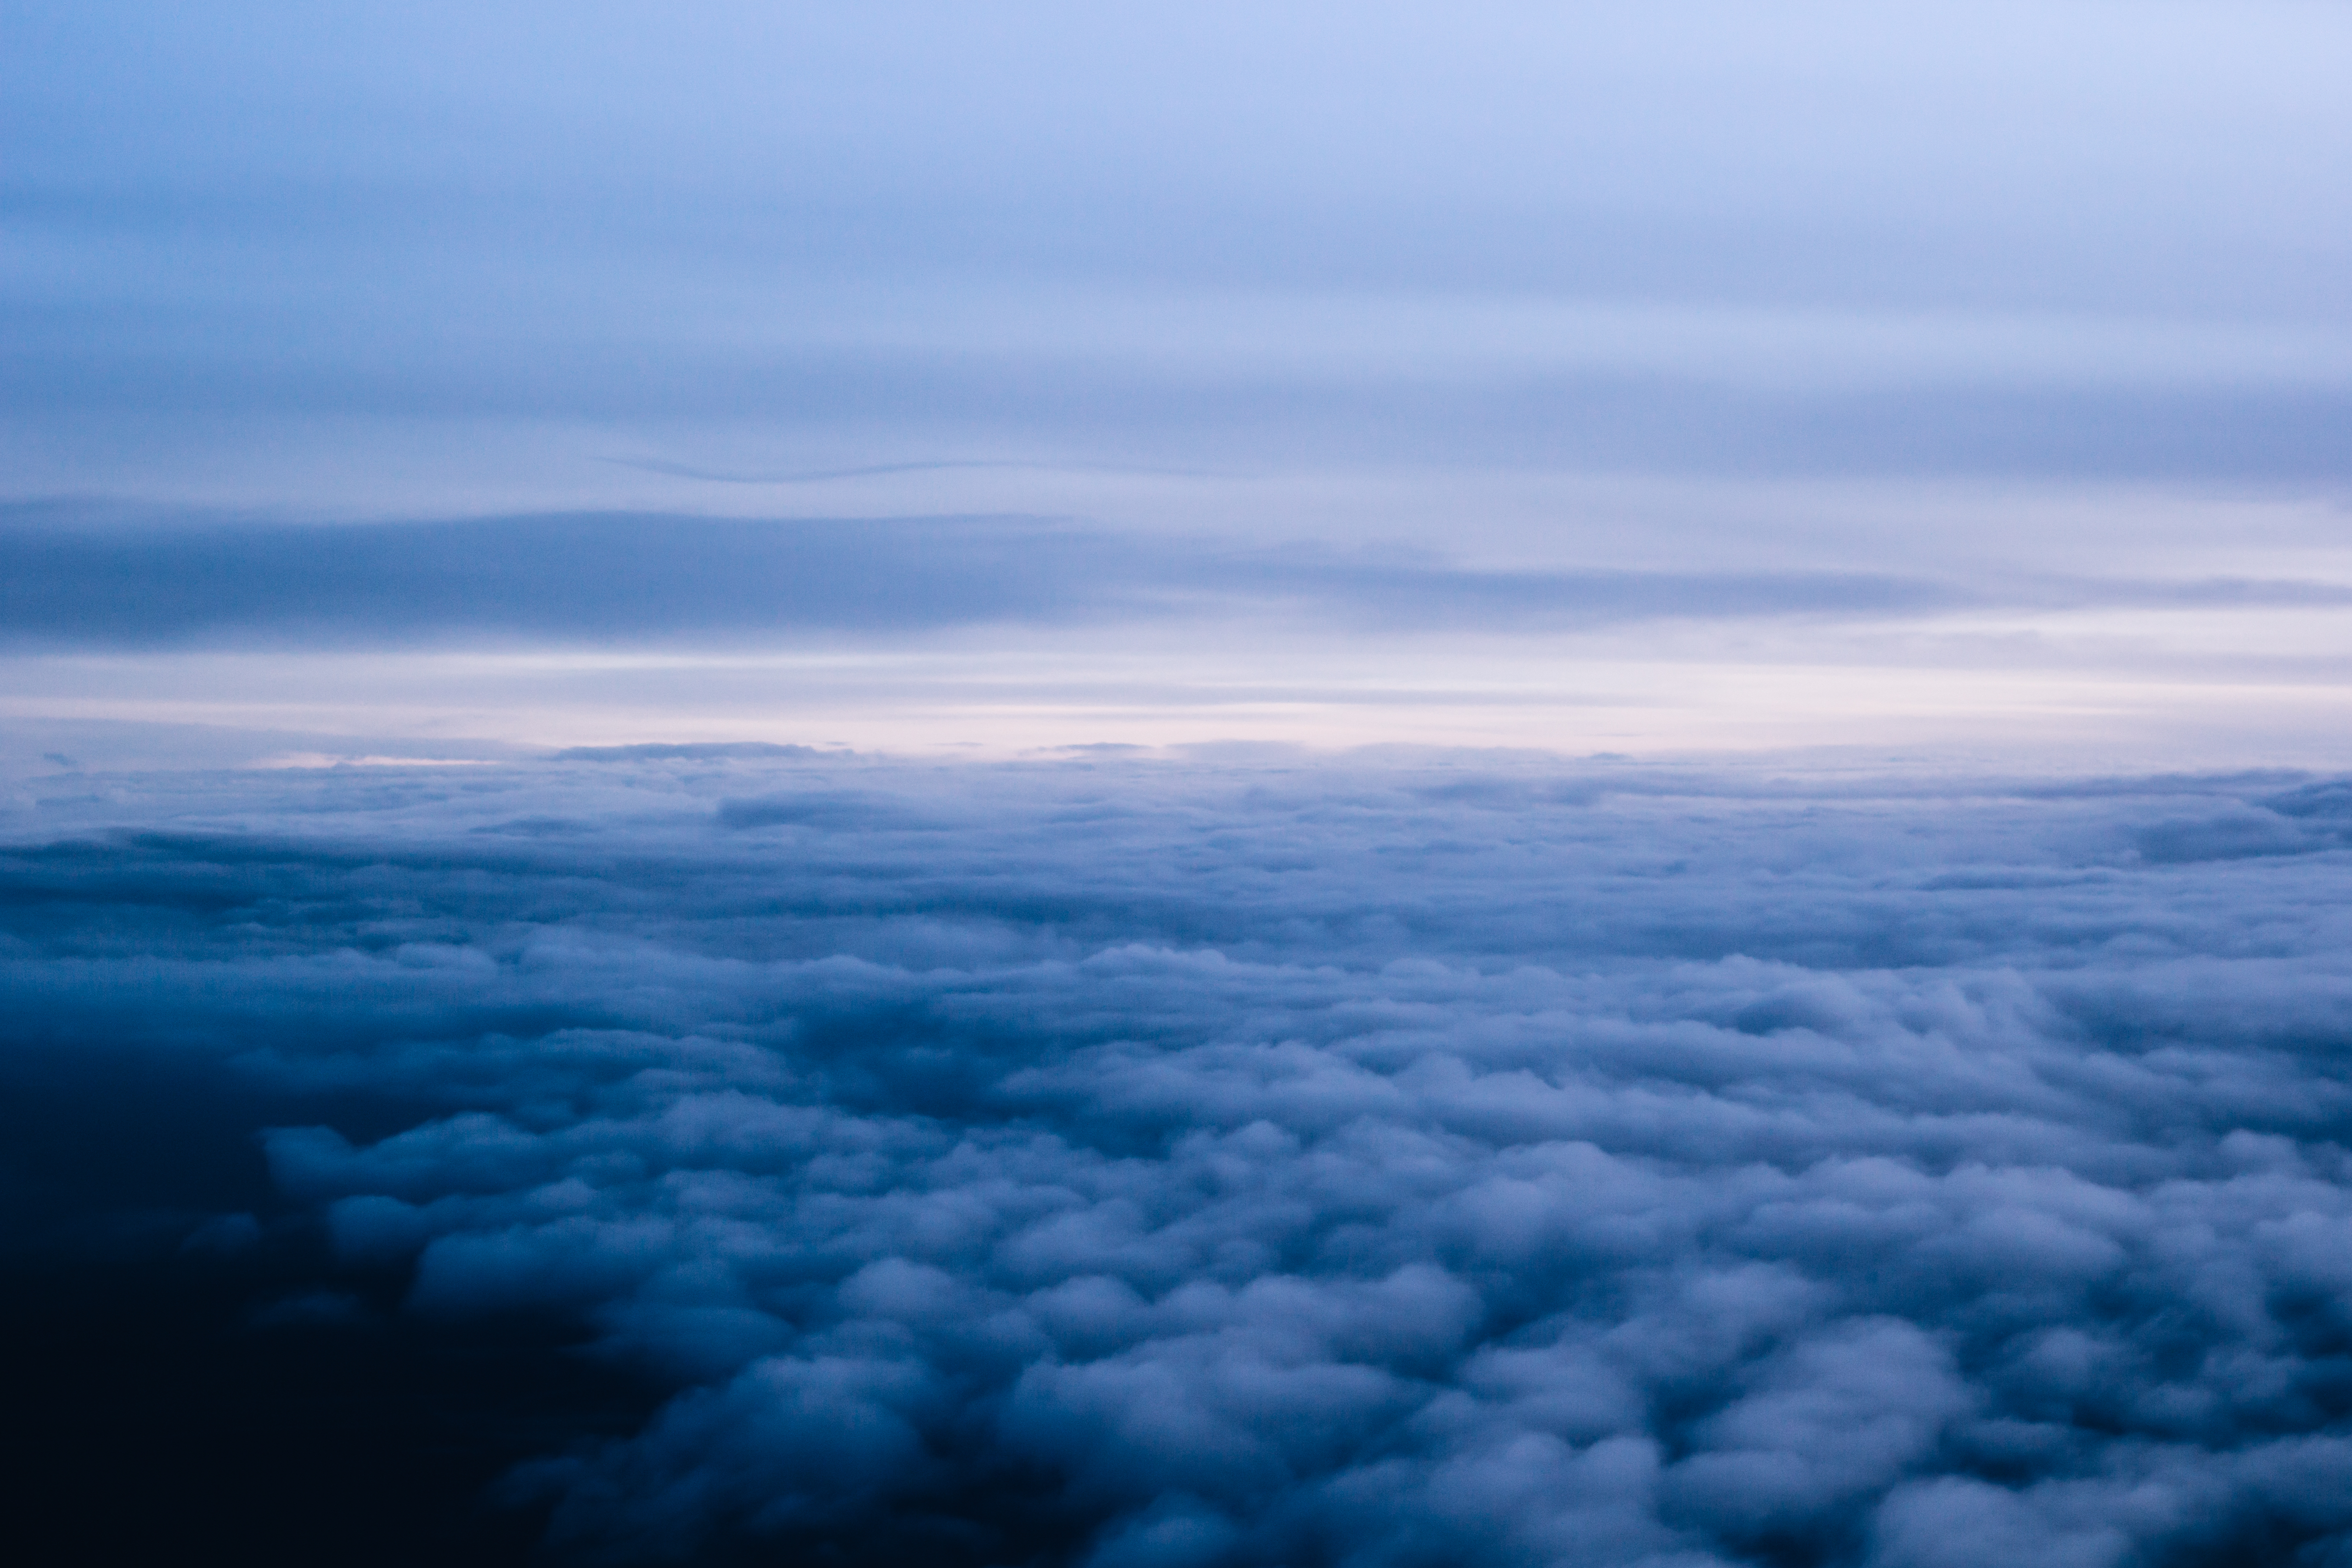
sea, ocean, horizon, cloud, sky, sunlight, dawn, atmosphere, dusk, weather, cumulus, blue, plain, cloudscape, meteorological phenomenon, atmospheric phenomenon, atmosphere of earth